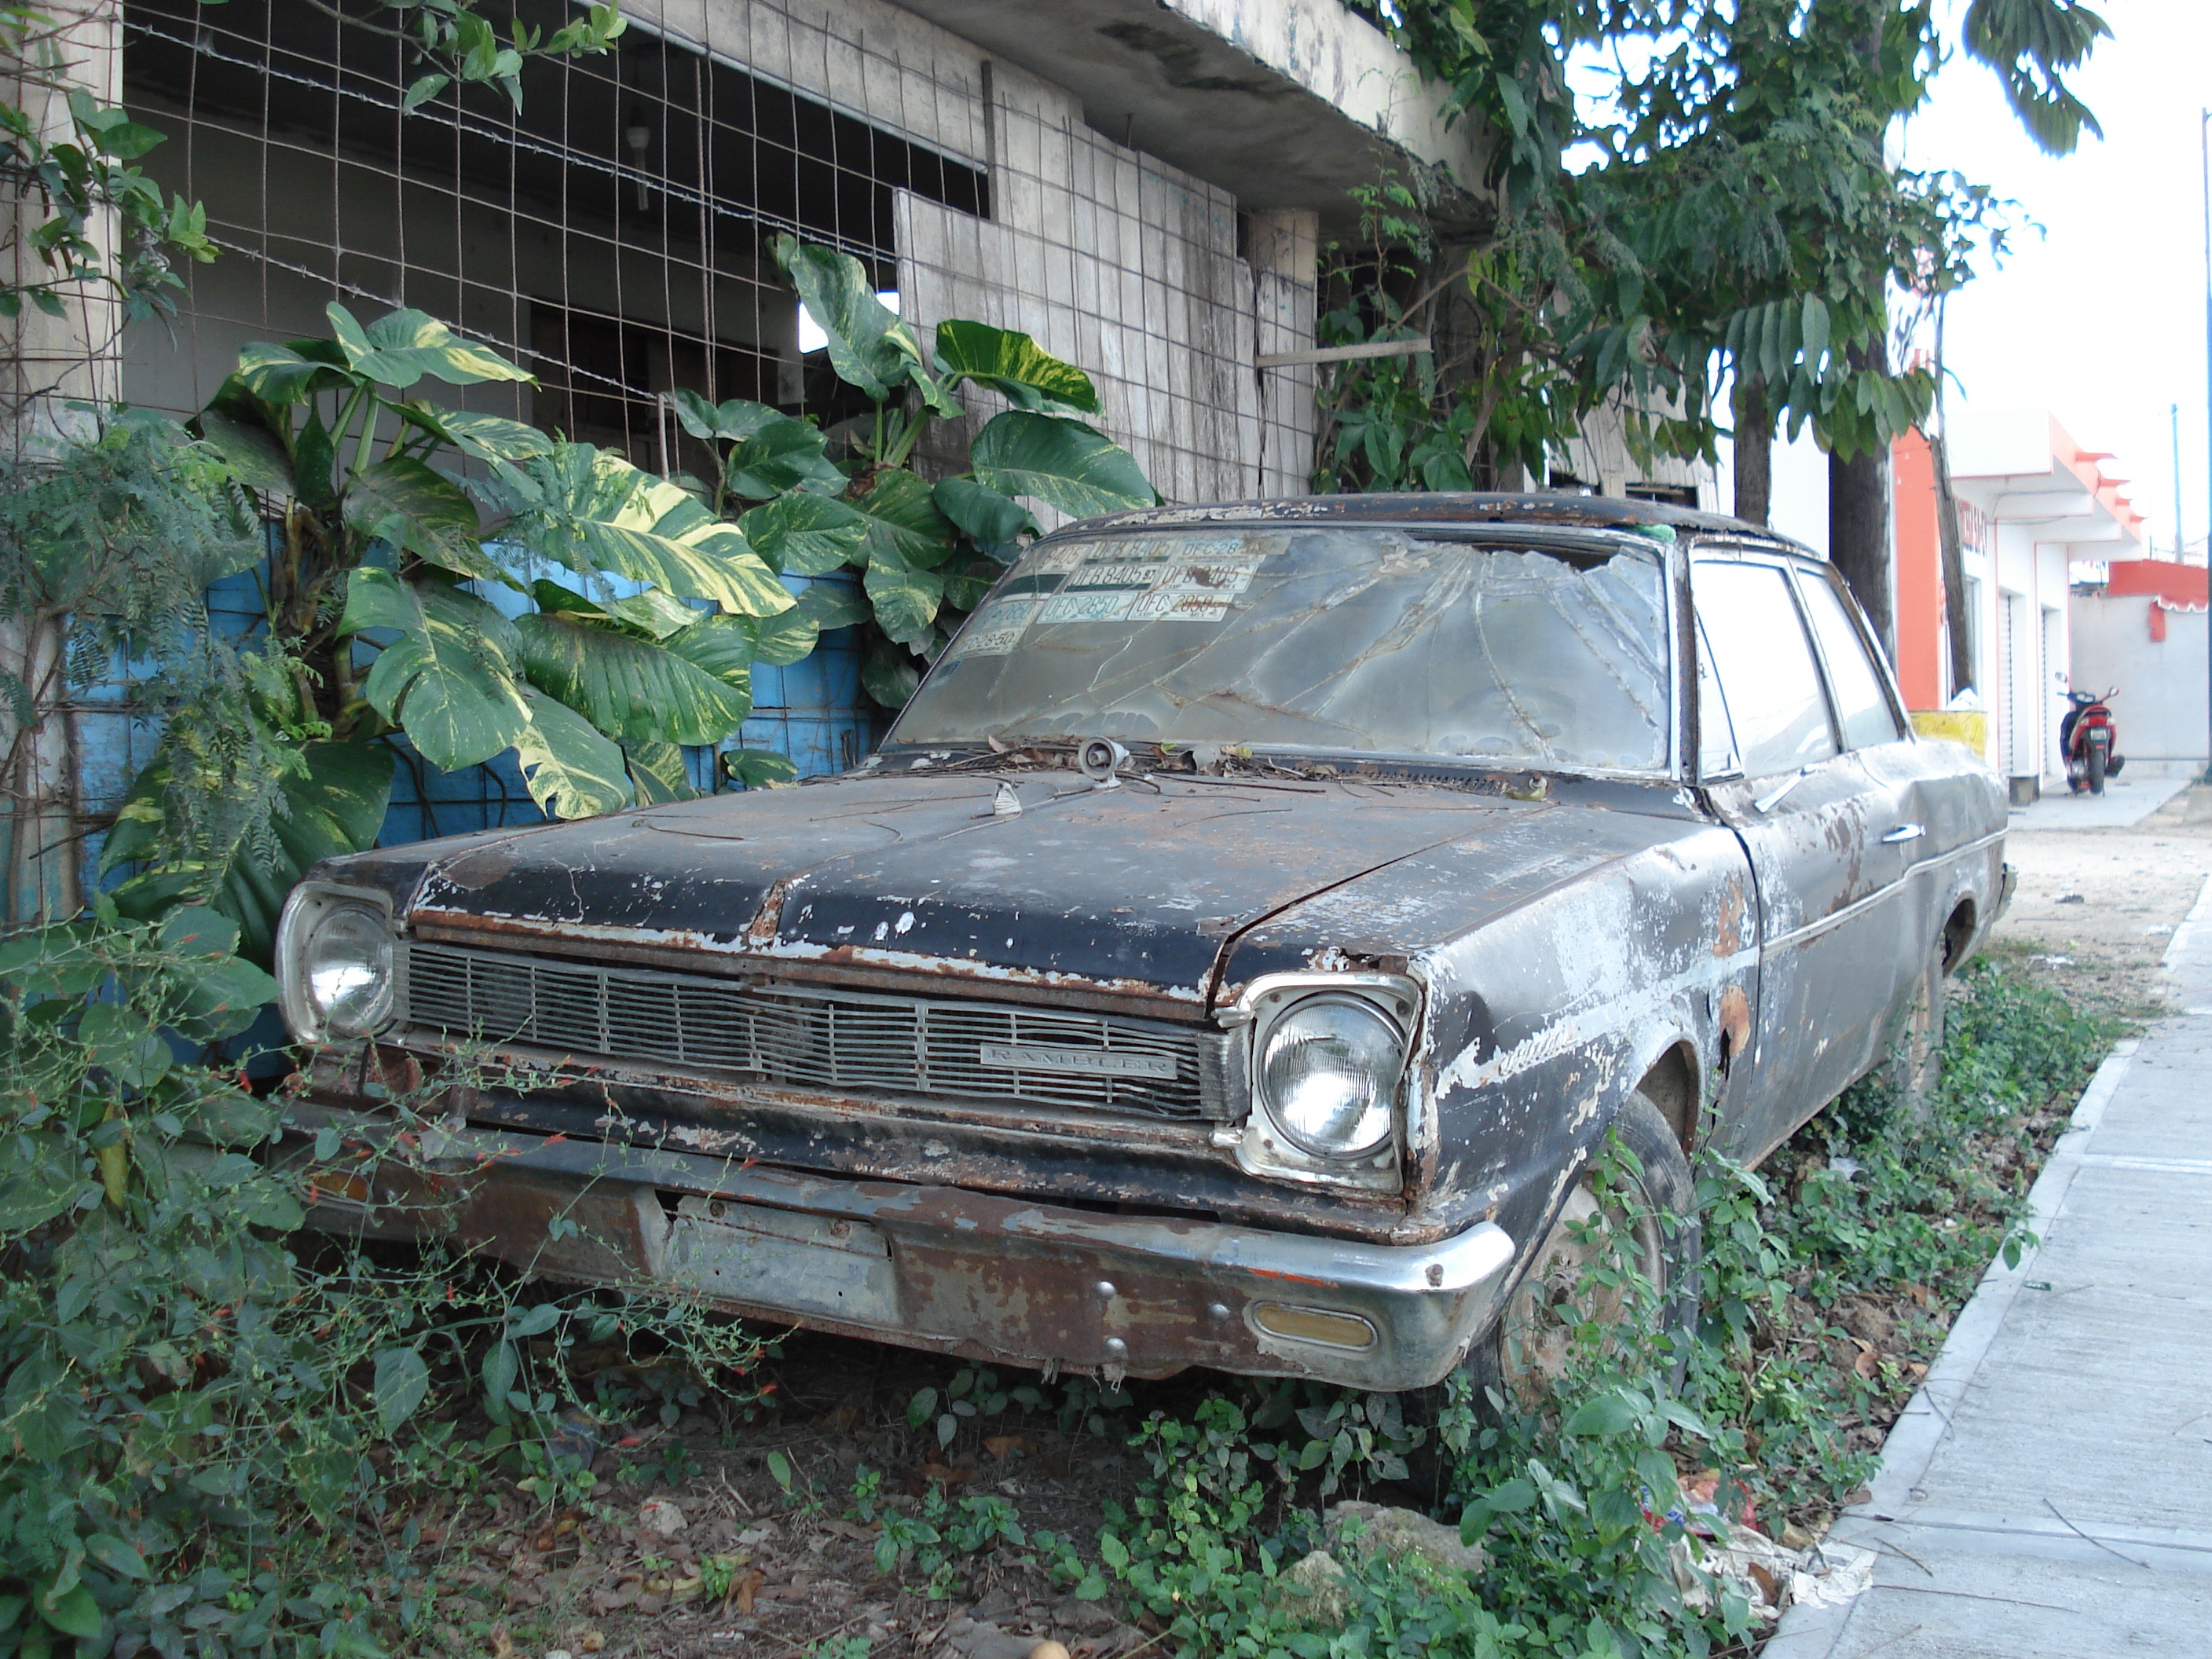
car, vehicle, vintage car, sedan, antique car, land vehicle, automobile make, automotive exterior, compact car, luxury vehicle, full size car